Goulburn Chronicle and Southern Advertiser

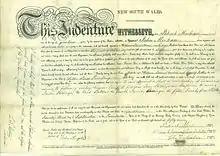
Notice of the indenture of Patrick Meehan as an apprentice in 1857 to the "Goulburn Chronicle and Southern Advertiser"

In 1857, at the age of 14, Patrick Meehan was taken on for a five-year apprenticeship in letterpress printing at "The Chronicle". His indenture continued for two years, until Mellin was charged with Meehan's assault. The case was dismissed, but Meehan's indentures were subsequently cancelled by a court order.